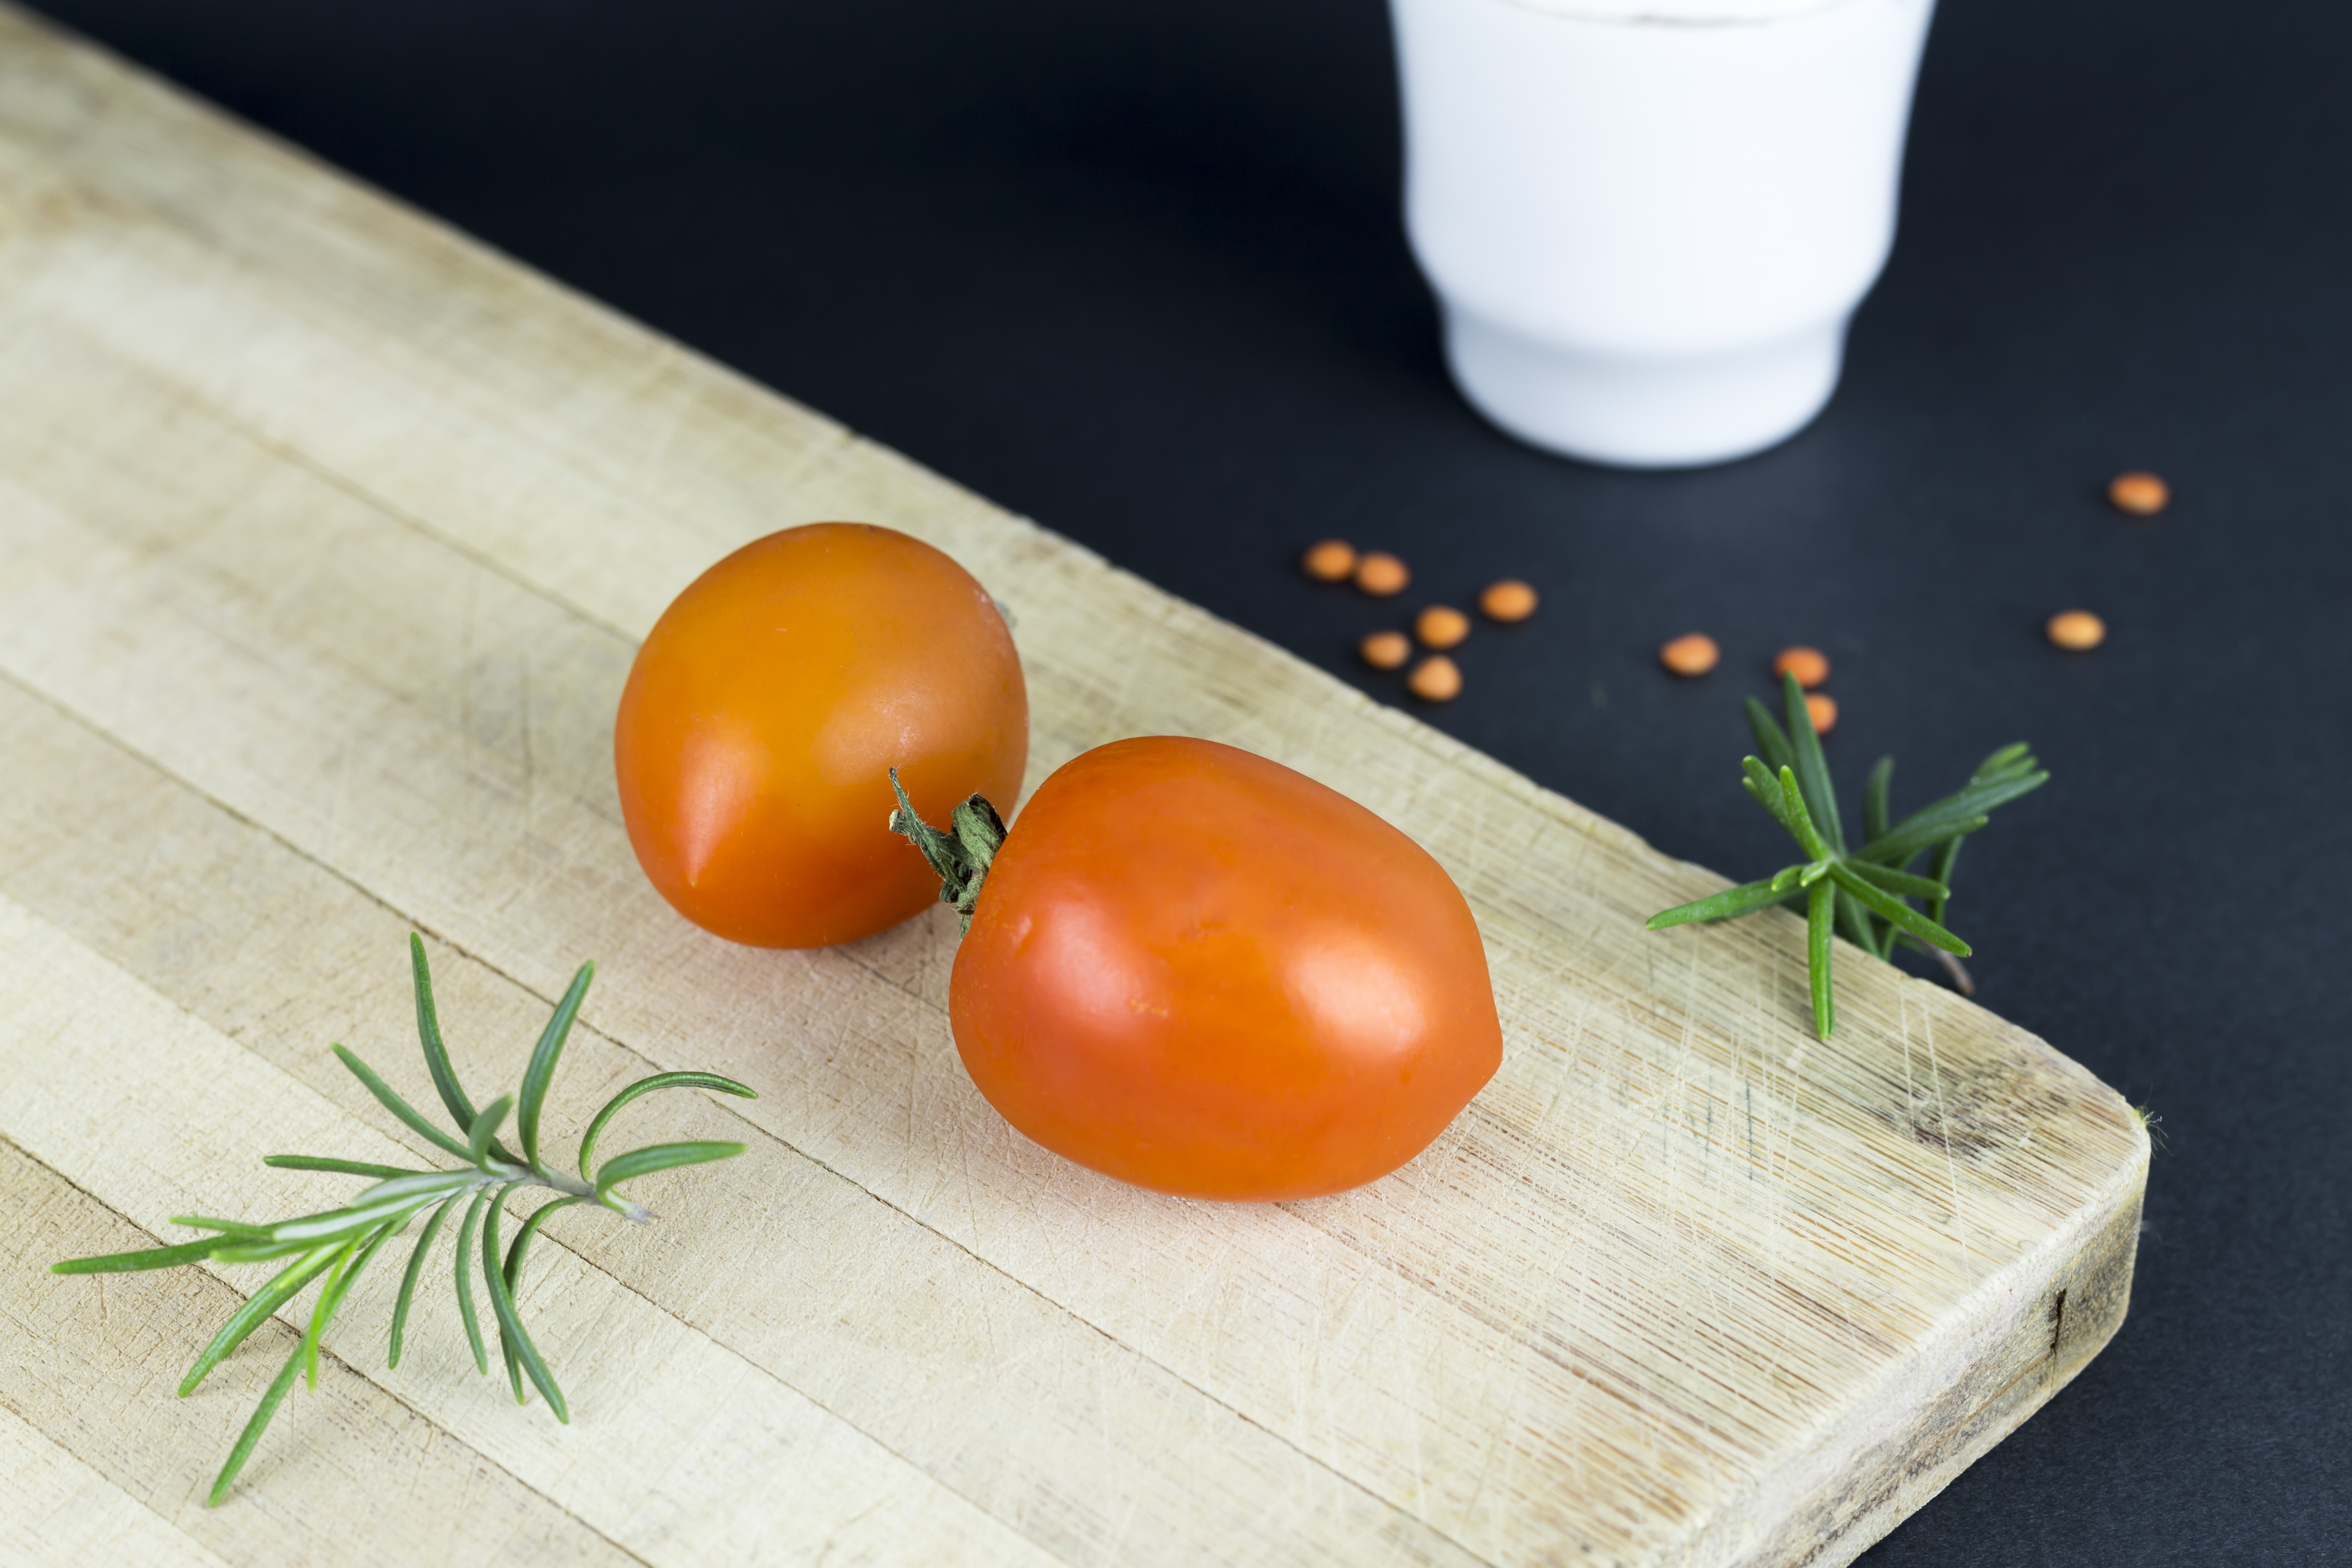
cafe, plant, wood, fruit, morning, dish, food, green, produce, vegetable, plate, breakfast, health, tomato, product, picnic, sunday, decorative, detox, rosemary, flowering plant, product photo, food photo, land plant, potato and tomato genus